Shishi Bunroku

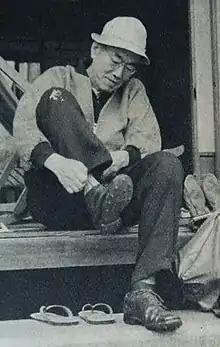
Shishi Bunroku (1954)

, real name , was a Japanese novelist, playwright and director of the Bungakuza theatre company.